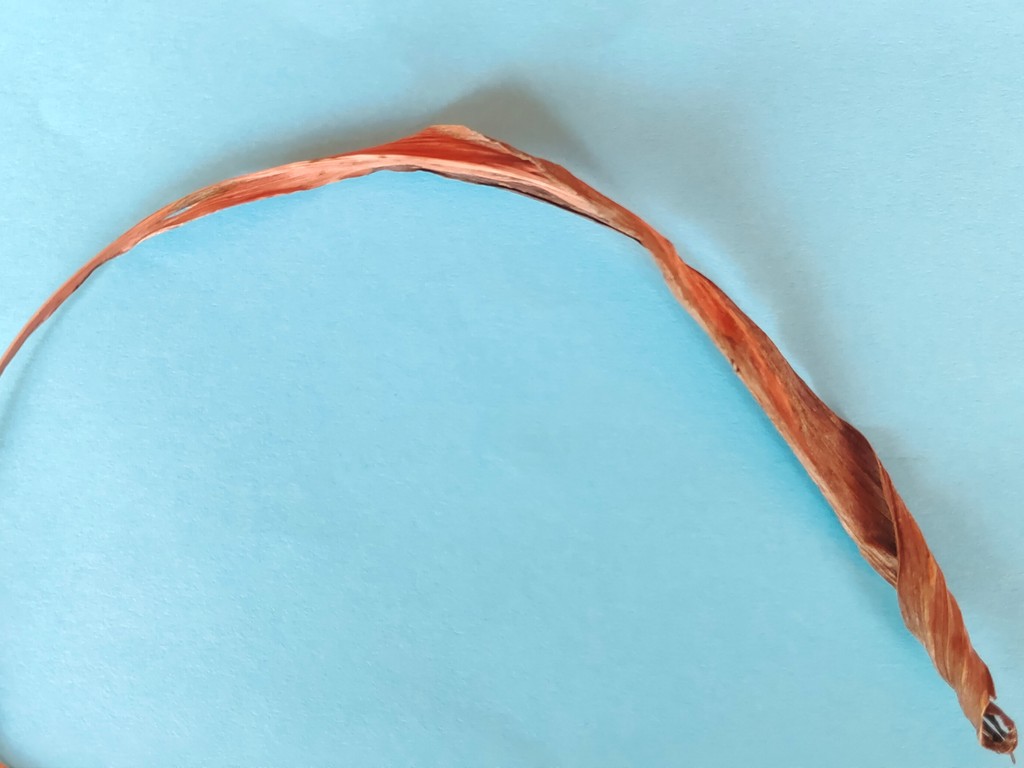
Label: Dried